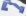
Number: 7